Barbara Stanwyck

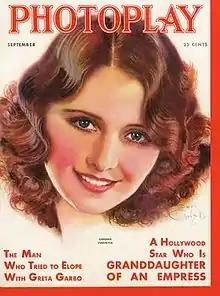

In 1923, a few months before her 16th birthday, Stanwyck auditioned for a place in the chorus at the Strand Roof, a nightclub over the Strand Theatre in Times Square. A few months later, she obtained a job as a dancer in the 1922 and 1923 seasons of the "Ziegfeld Follies", dancing at the New Amsterdam Theater. For the next several years, she worked as a chorus girl, performing from midnight to seven in the morning at nightclubs owned by Texas Guinan. She also occasionally served as a dance instructor at a speakeasy for gays and lesbians owned by Guinan. One of her good friends during those years was pianist Oscar Levant, who described her as being "wary of sophisticates and phonies".